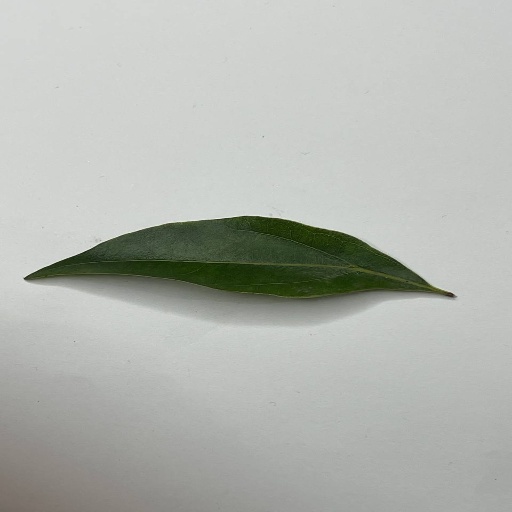
Species: Camphor
Leaf condition: Healthy Leaf